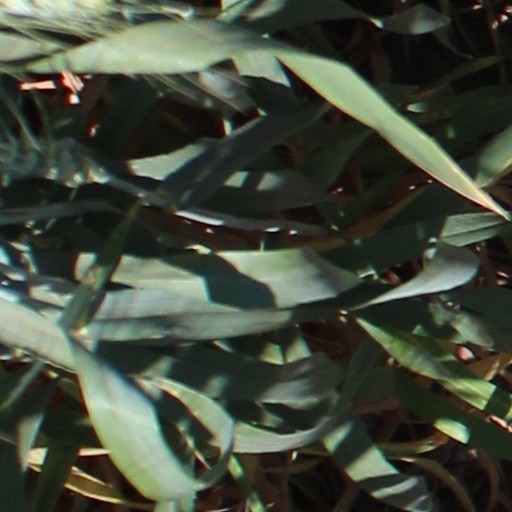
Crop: wheat